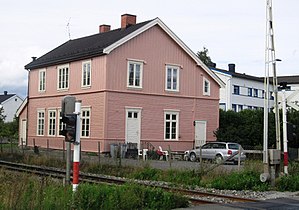
Hjellum Station
Hjellum Station var en jernbanestation på Rørosbanen, der lå i byområdet Hjellum i Hamar kommune i Norge.